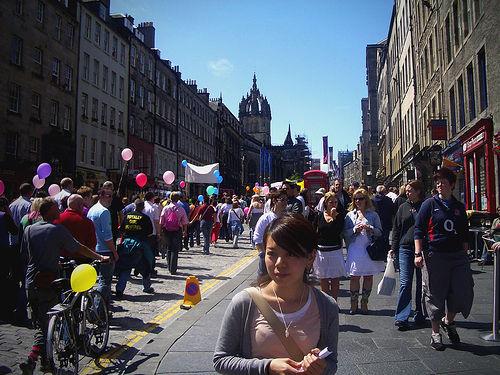
Weather: sun or clear